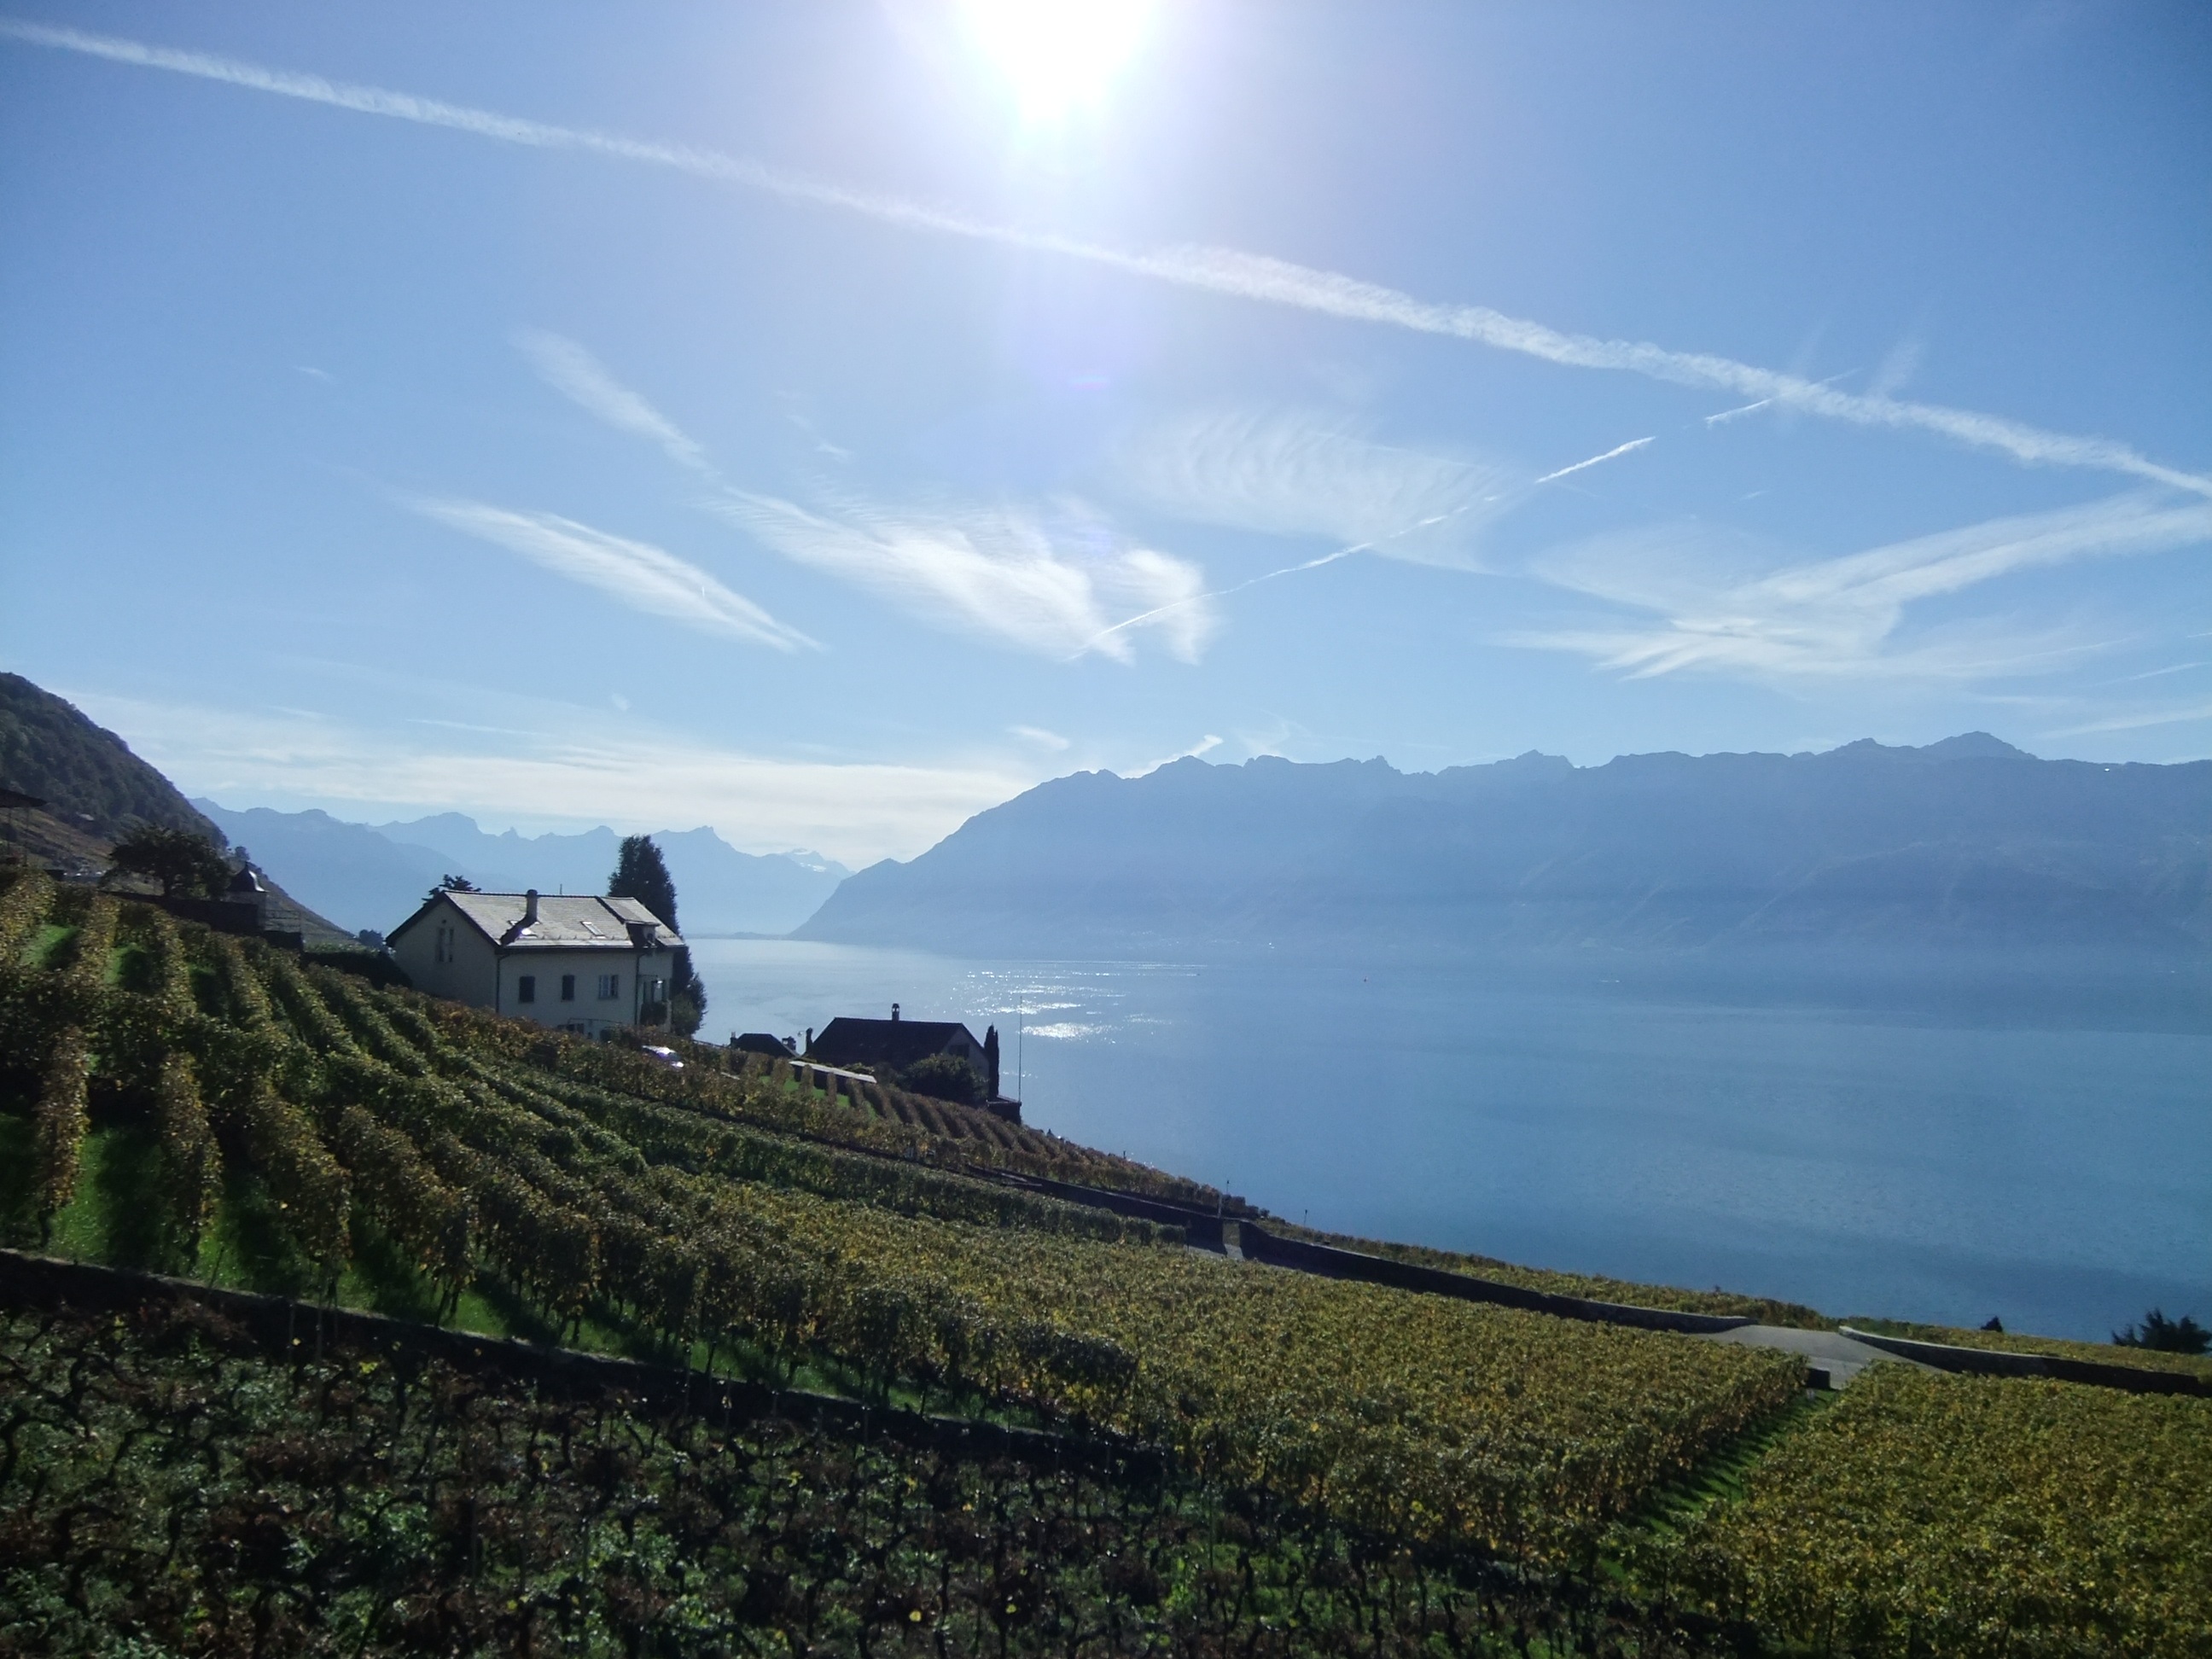
landscape, sea, coast, nature, horizon, mountain, cloud, sky, vine, vineyard, wine, sunlight, morning, hill, lake, valley, mountain range, cliff, autumn, alpine, reservoir, agriculture, highland, terrain, grapevine, vines, bank, grapes, plateau, switzerland, loch, vineyards, lake geneva, winegrowing, rebstock, rural area, landform, evening light, alpine lake, wine growing area, wine region, geographical feature, mountainous landforms